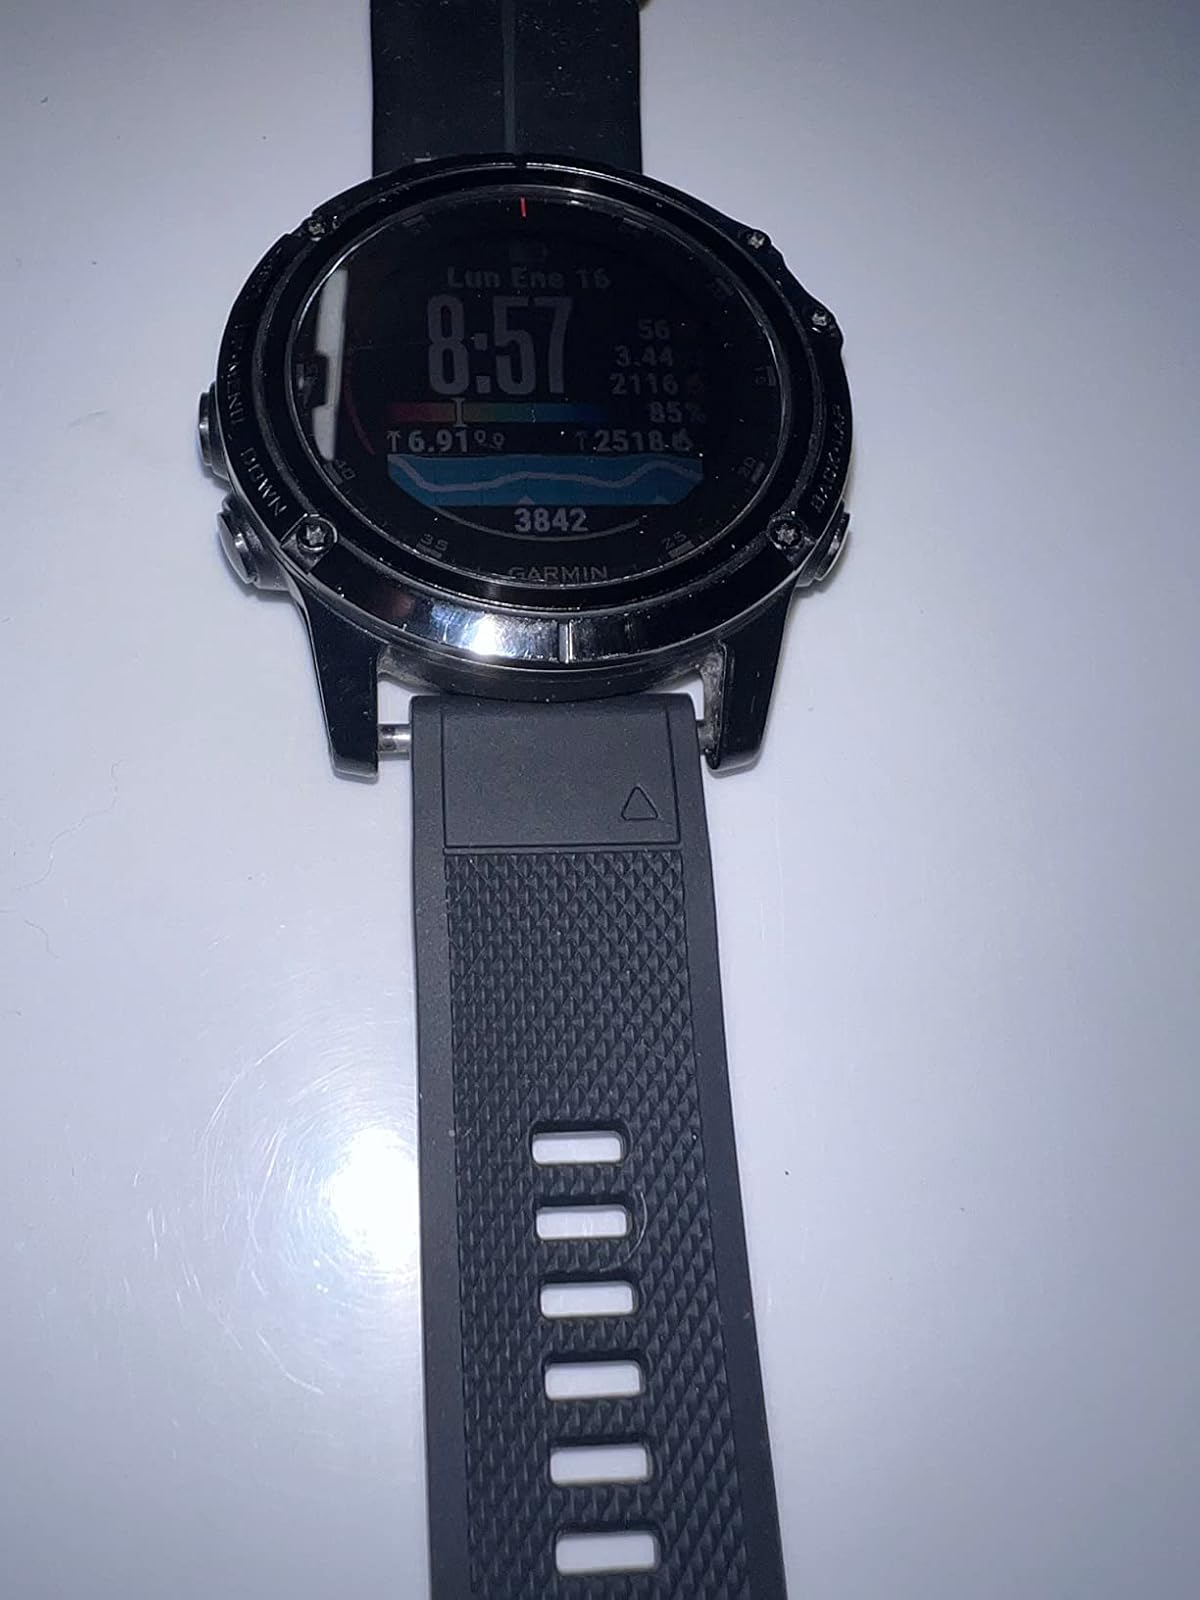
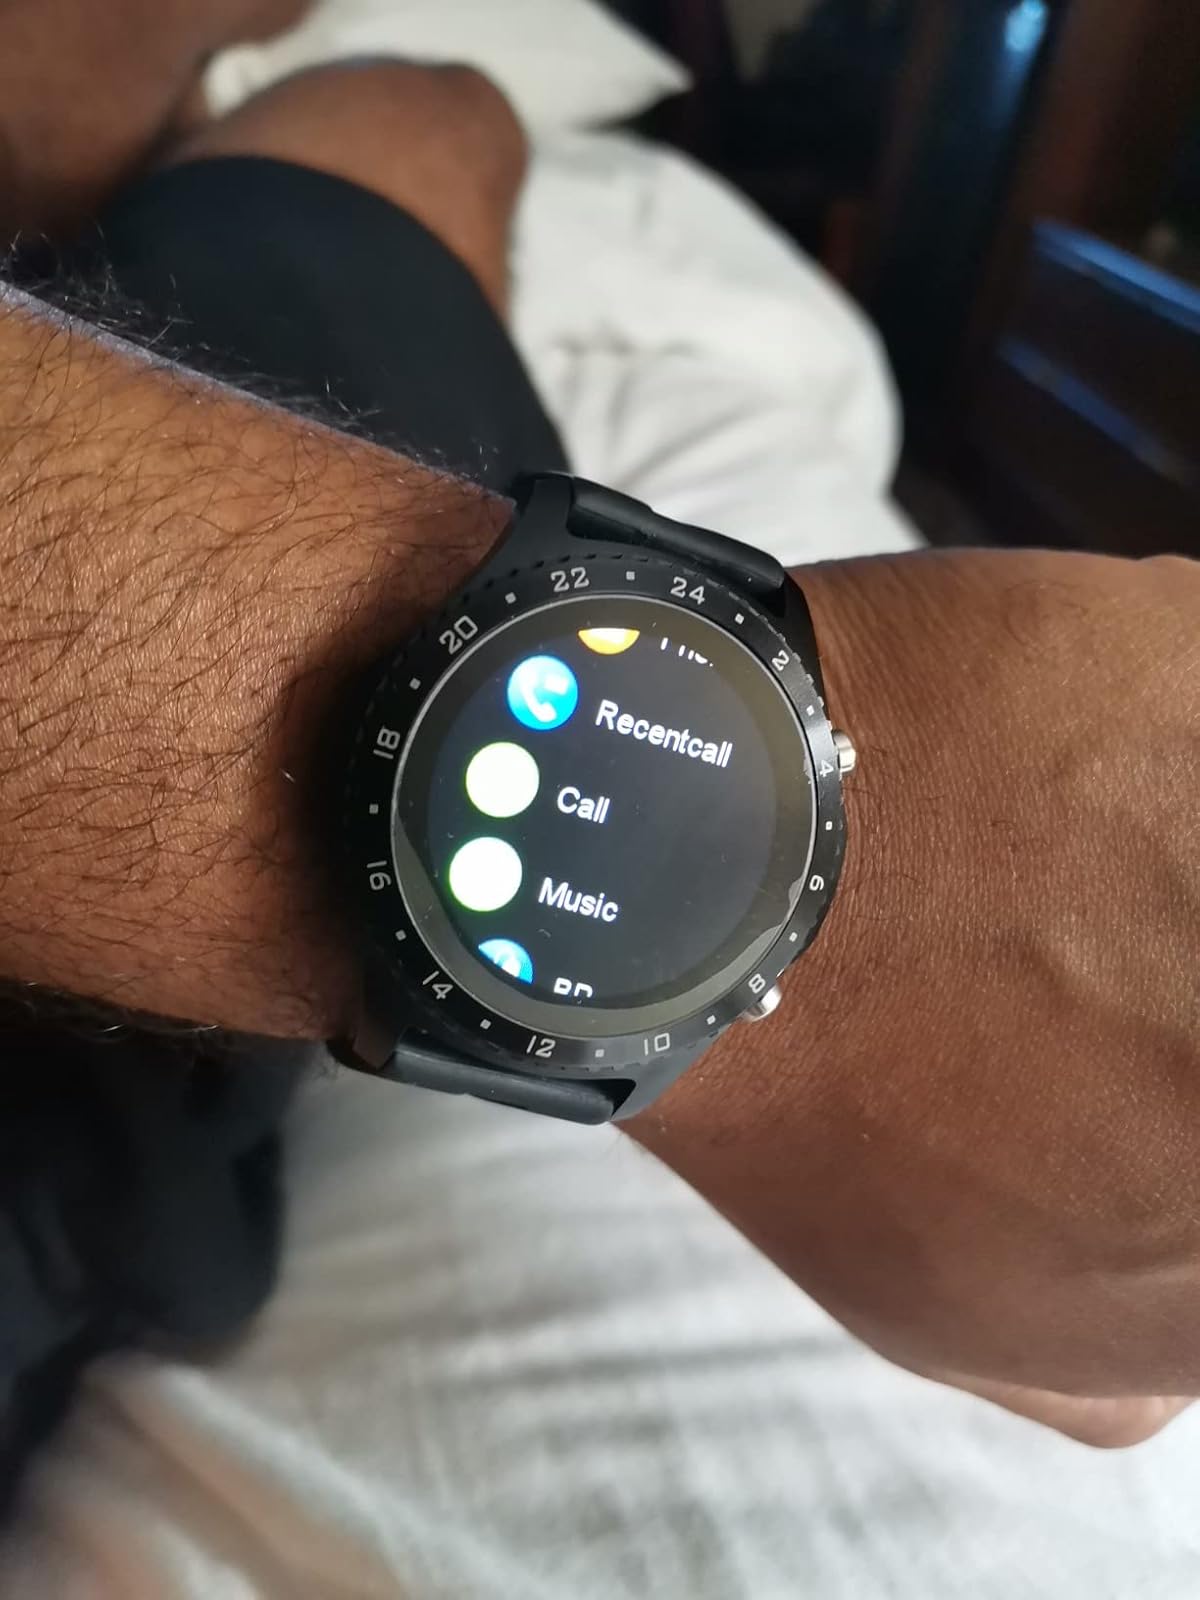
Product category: smartwatch
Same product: no